Thalikkulanathar Temple, Thanjavur

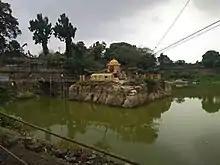
Temple in the midst of tank in Sivaganga Park

Thalikkulanathar Temple is a Hindu temple dedicated to the deity Shiva, located at Thanjavur in Thanjavur district, Tamil Nadu, India.